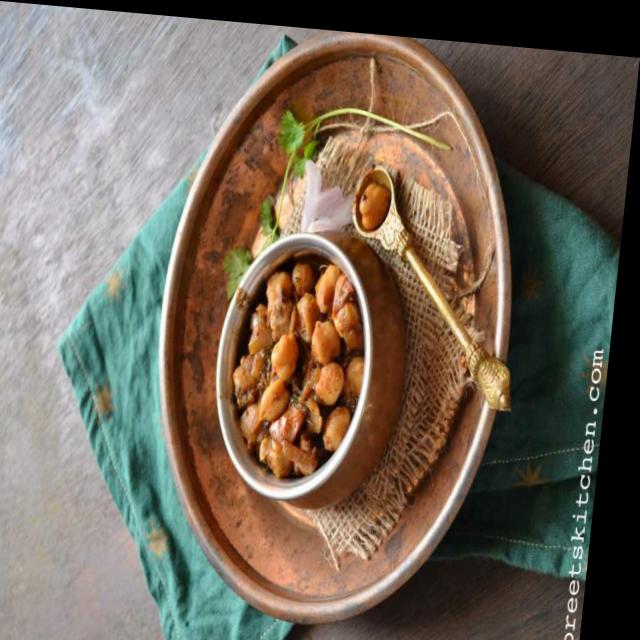
Dish: chole